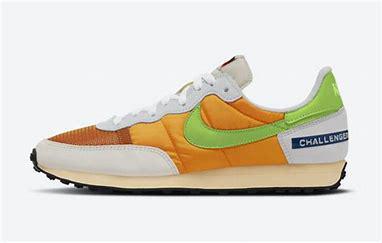
Brand: Nike
Model: Challenger OG